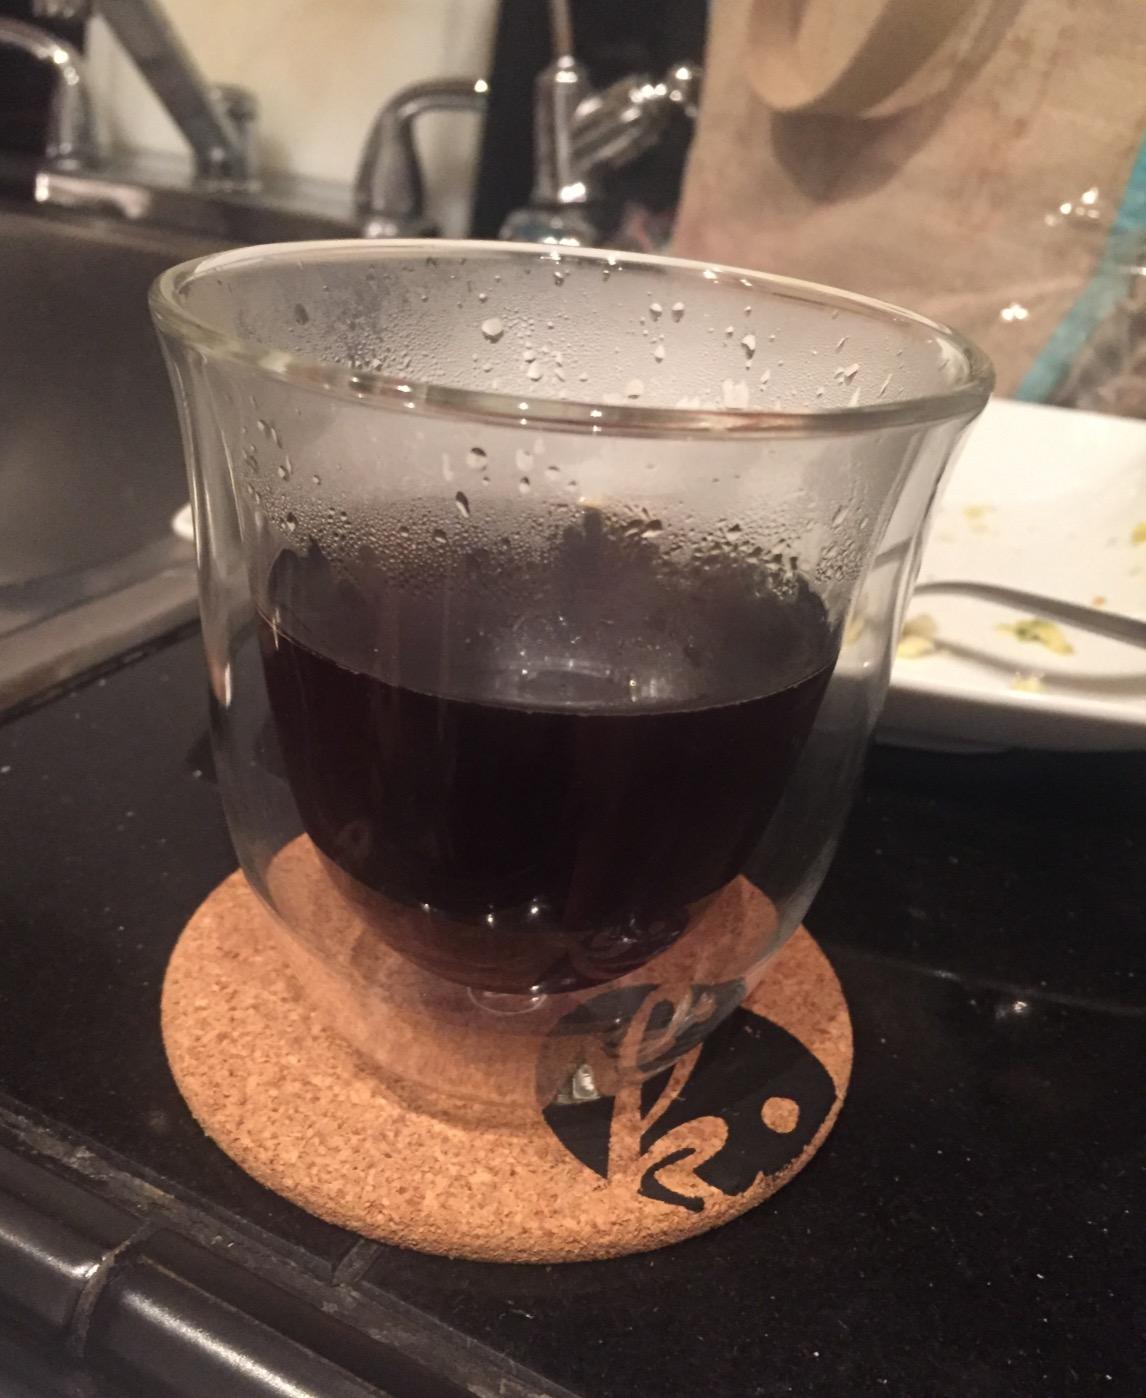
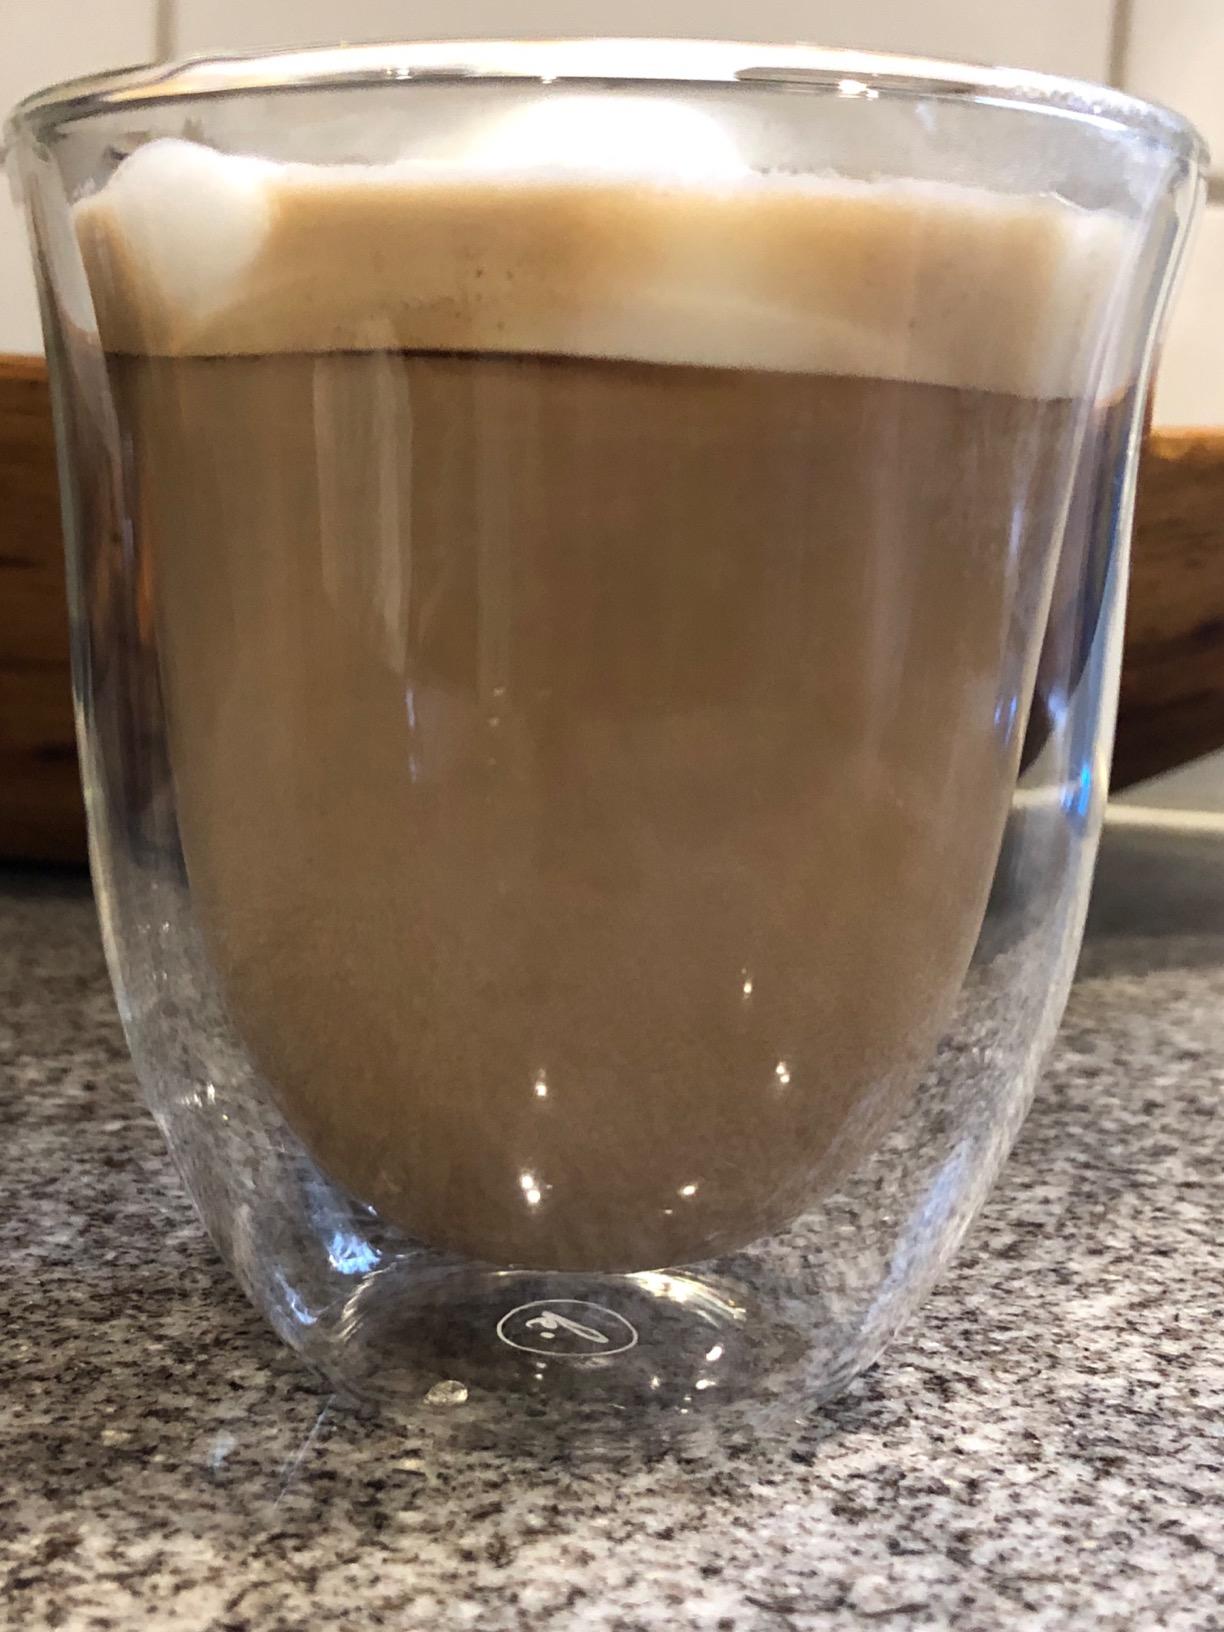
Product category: items_mug
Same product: yes